Tourcoing

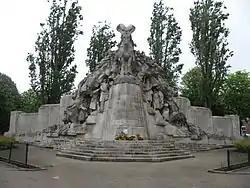
"Place de la Victoire," Tourcoing.

The city was the site of a significant victory for France during the French Revolutionary Wars. Marshal Charles Pichegru and his generals Joseph Souham and Jean Moreau defeated a combined force of British and Austrian troops in the Battle of Tourcoing on 29 Floréal II (18 May 1794).